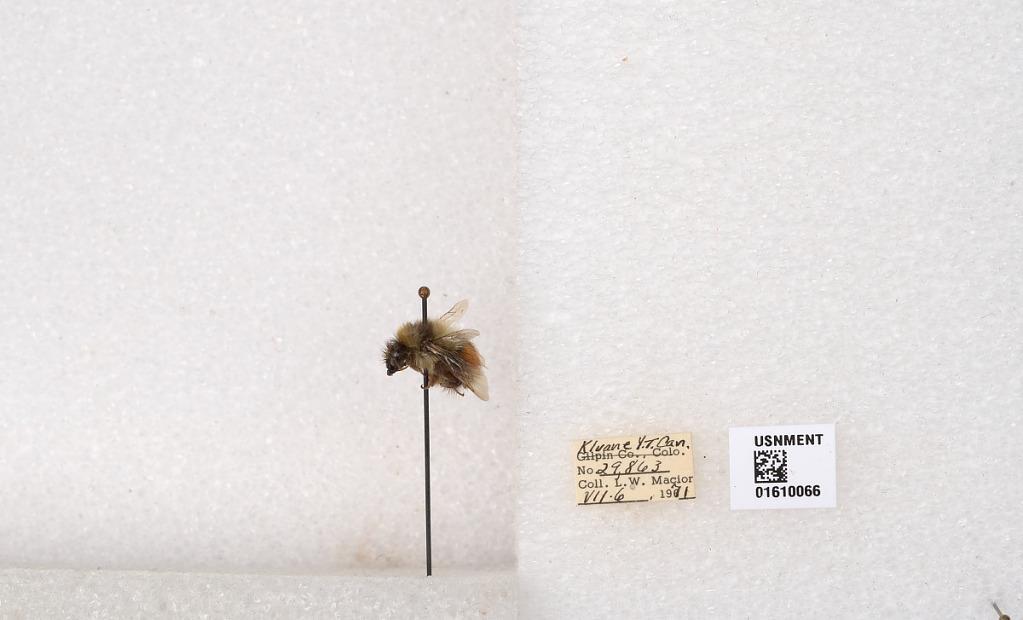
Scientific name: Bombus (Pyrobombus) sylvicola Kirby
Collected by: L. Macior
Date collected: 1971-7-6
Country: Canada
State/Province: Yukon Territory
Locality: Kluane National Park and Reserve
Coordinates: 60.7493, -139.504